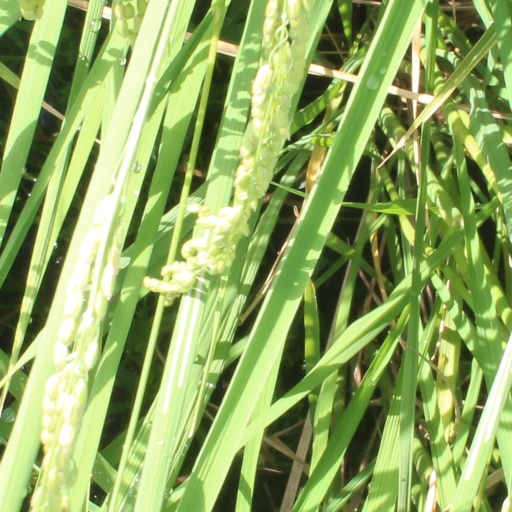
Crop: rice